Marco Iannuzzi

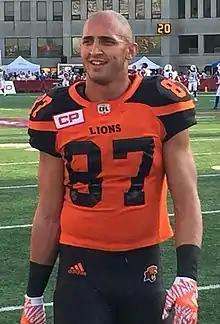
Iannuzzi in Montreal 2016

Marco Iannuzzi (born May 21, 1987) is a retired Canadian football wide receiver for the BC Lions of the Canadian Football League (CFL). He is an official Canadian honour recipient of Sovereign's Medal for Volunteers presented by the Governor General of Canada and is also a Harvard graduate.